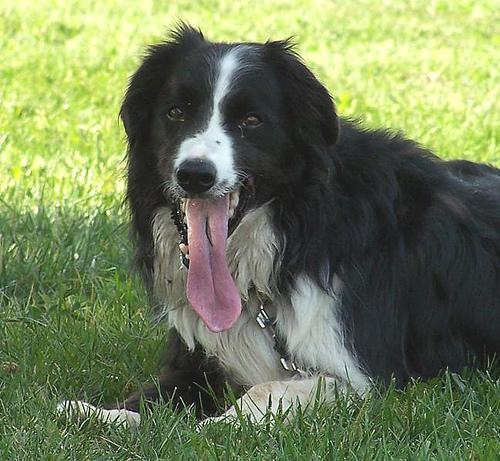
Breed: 227-n000094-collie